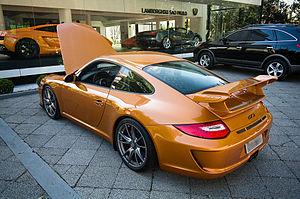
La Porsche 911 GT3 est une automobile de sport du constructeur allemand Porsche mise sur le marché en 1999. C'est une version haute performance de la 911. Elle est assemblée à Stuttgart, en Allemagne. Elle a connu plusieurs évolutions majeures, avec la 911 type 996, 997 et la 991.